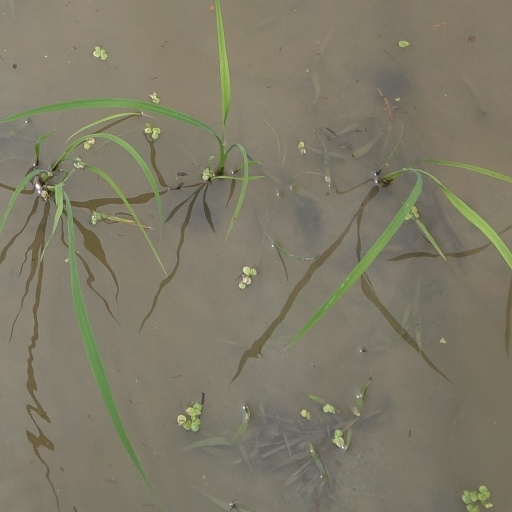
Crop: rice